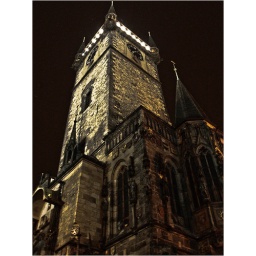
The astronomical clock tower in Prague